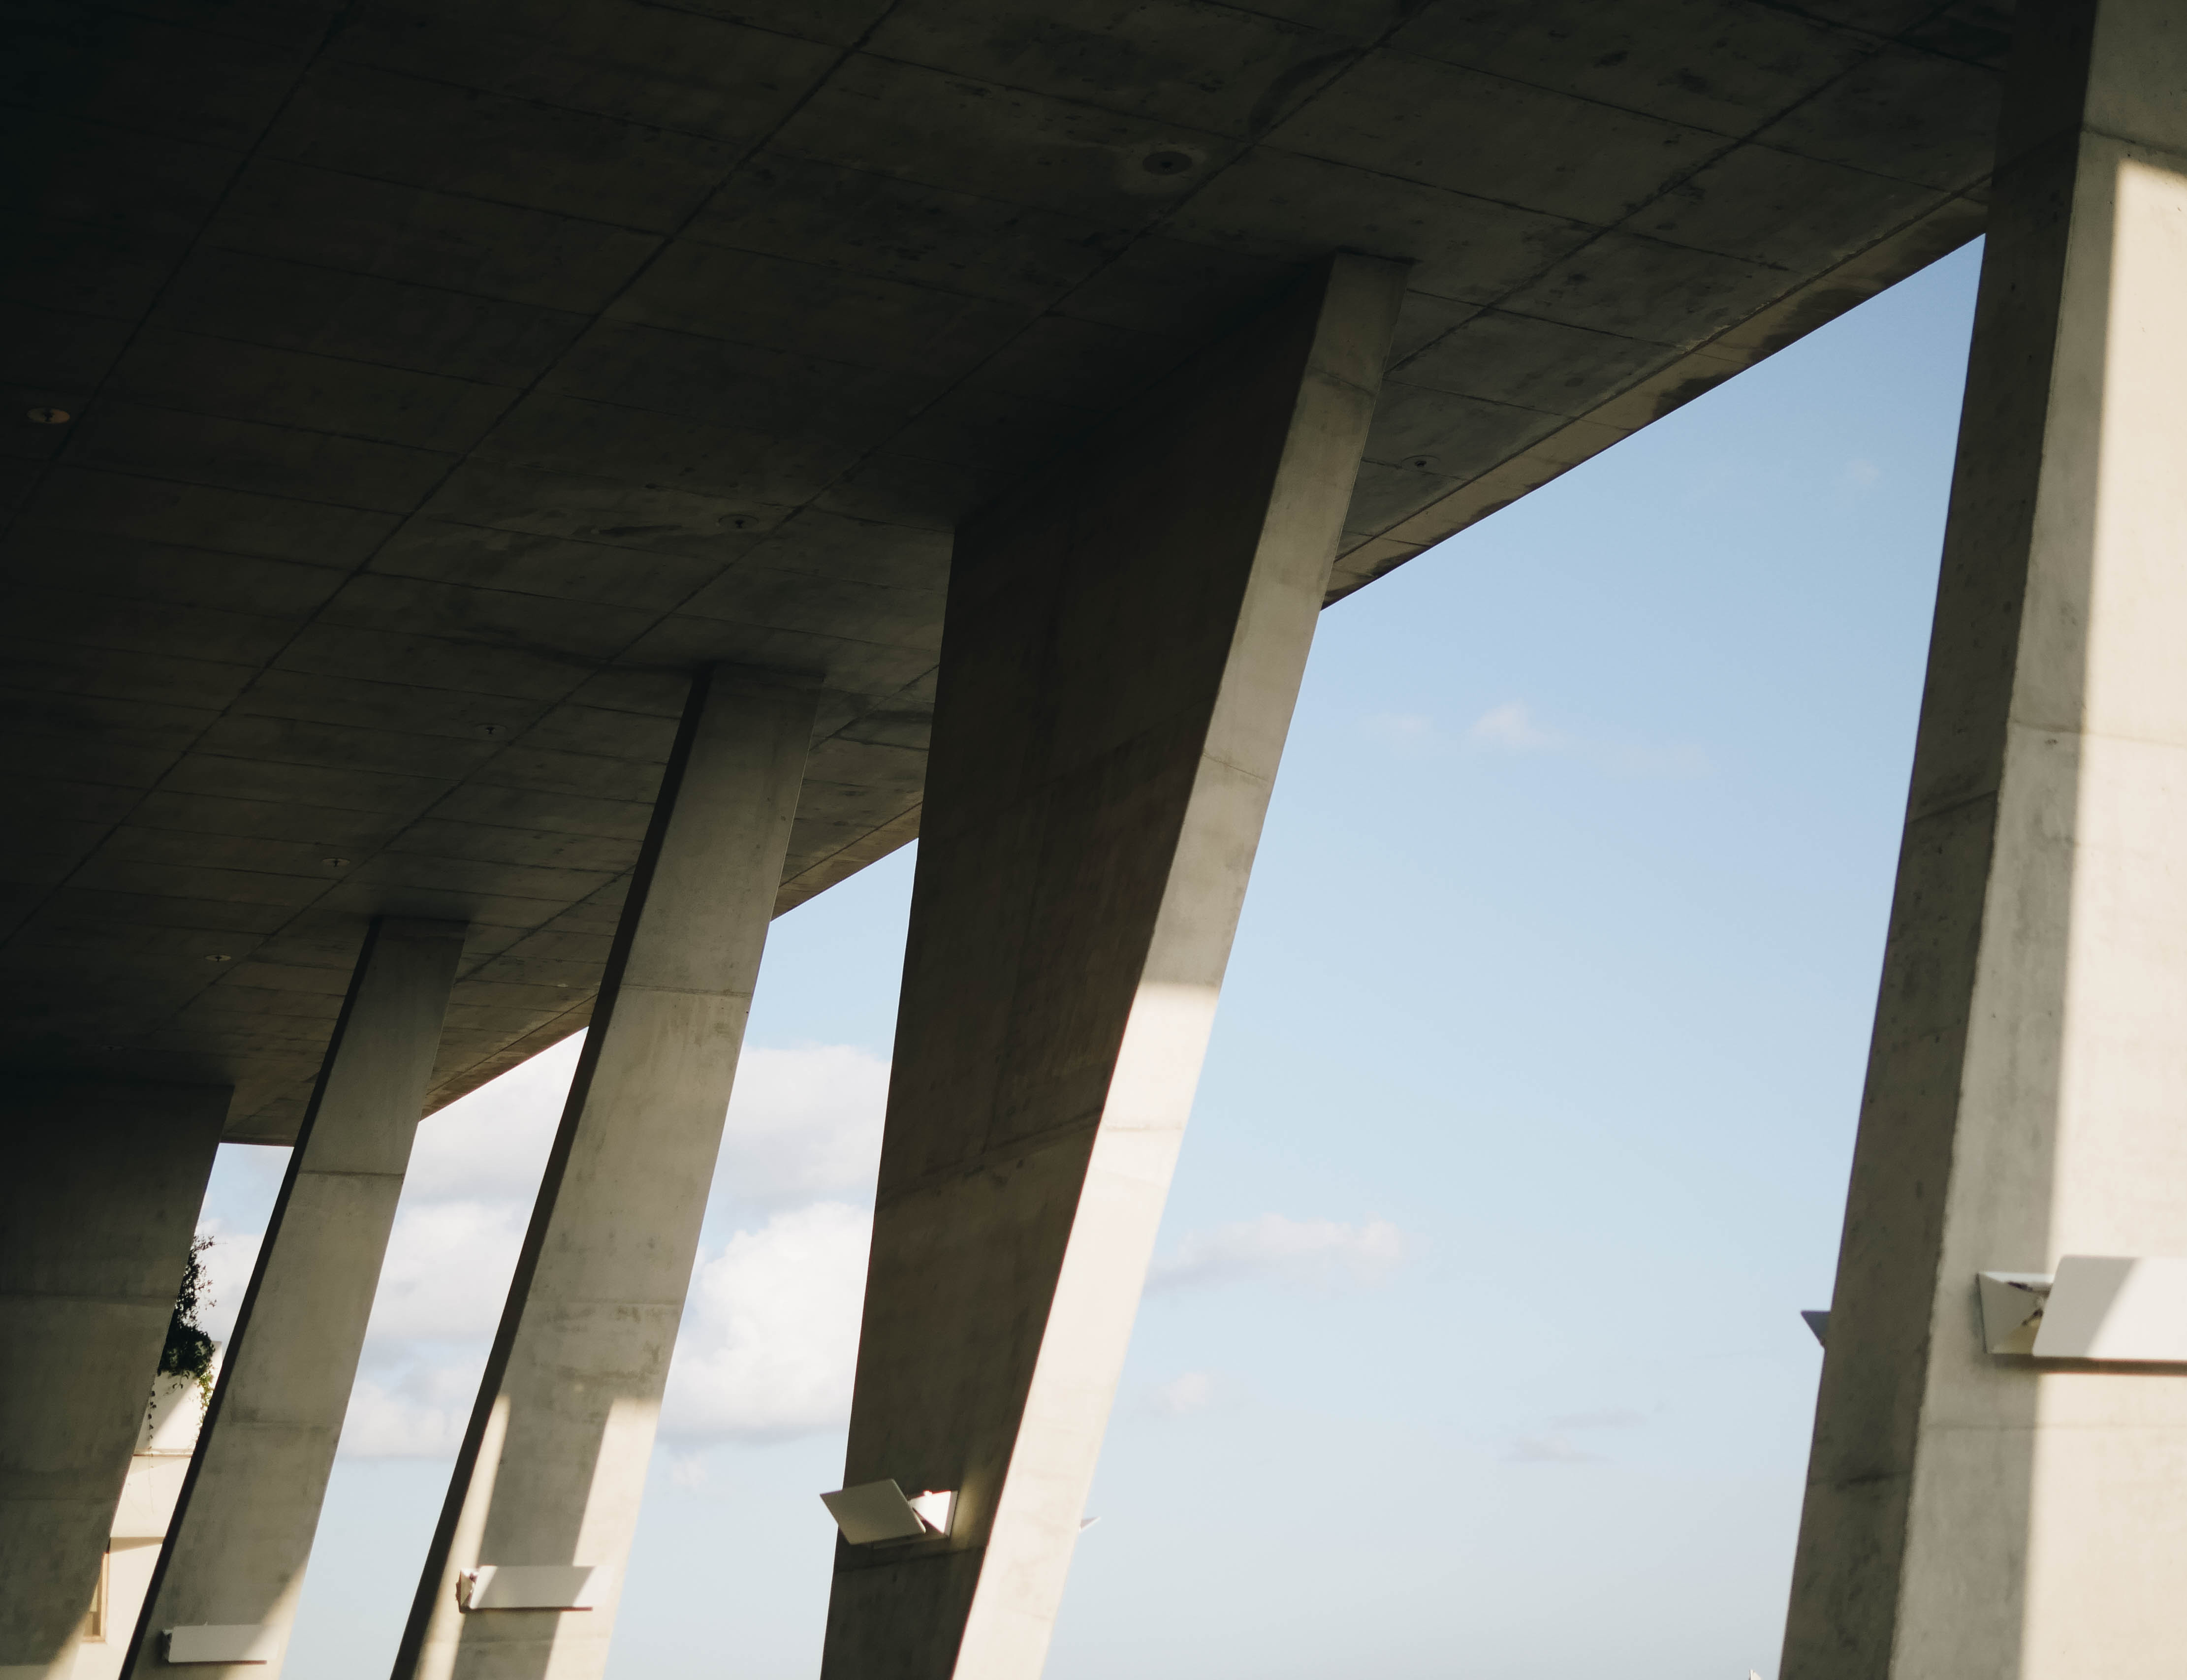
architecture, structure, arch, line, column, facade, symmetry, shape, daylighting